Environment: real
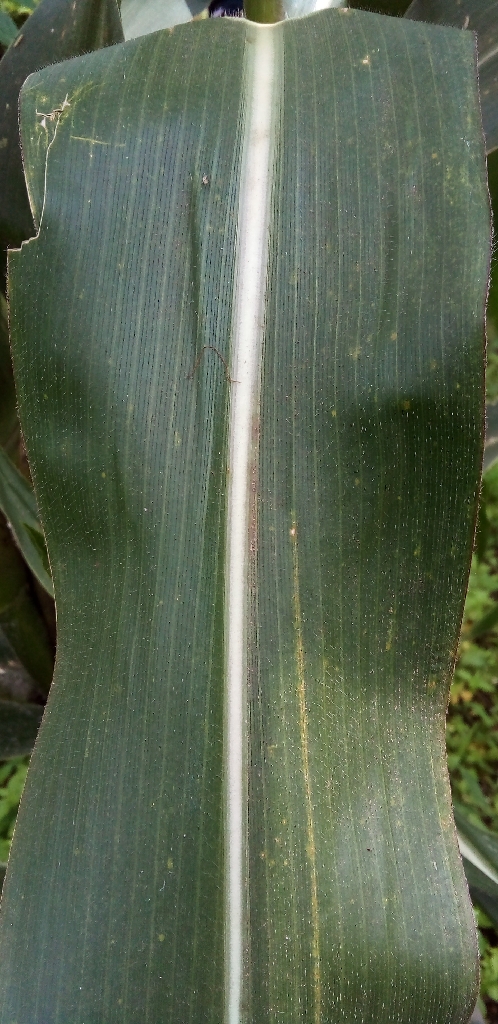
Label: healthy